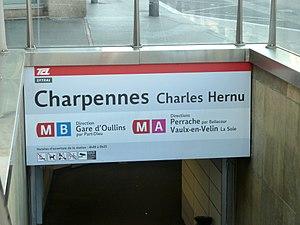
Entrée du métro Charpennes Charles Hernu sur le réseau TCL à Lyon.
Charpennes - Charles Hernu est une station des lignes A et B du métro de Lyon, située place Charles-Hernu dans le quartier Charpennes-Tonkin à Villeurbanne.
Le métro de Lyon est un des systèmes de transport en commun desservant la ville française de Lyon et son agglomération. Il s'agit d'un réseau métropolitain constitué de quatre lignes dénommées à l'aide des lettres A, B, C et D auxquelles s'ajoutent deux lignes de funiculaires dénommées par les indices F1 et F2. Le réseau comporte quarante stations pour 32,05 km de voies en site propre.